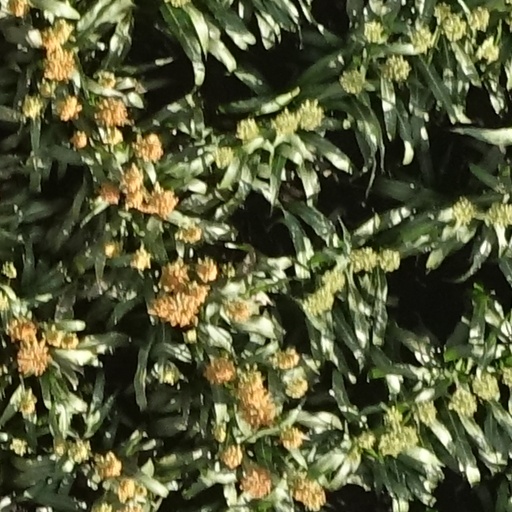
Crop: sorghum